Police vehicles in the United States and Canada

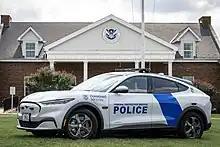
A Ford Mustang Mach-E used by the United States Department of Homeland Security Federal Protective Service

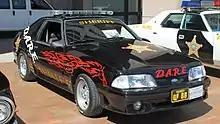
A Ford Mustang D.A.R.E. vehicle used by the Stark County Sheriff's Office

Police vehicles in the United States and Canada consist of a wide range of police vehicles used by police and other law enforcement officials in the United States and in Canada. Most police vehicles in the U.S. and Canada are produced by American automakers, primarily the Big Three, and many vehicle models and fleet norms have been shared by police in both countries.